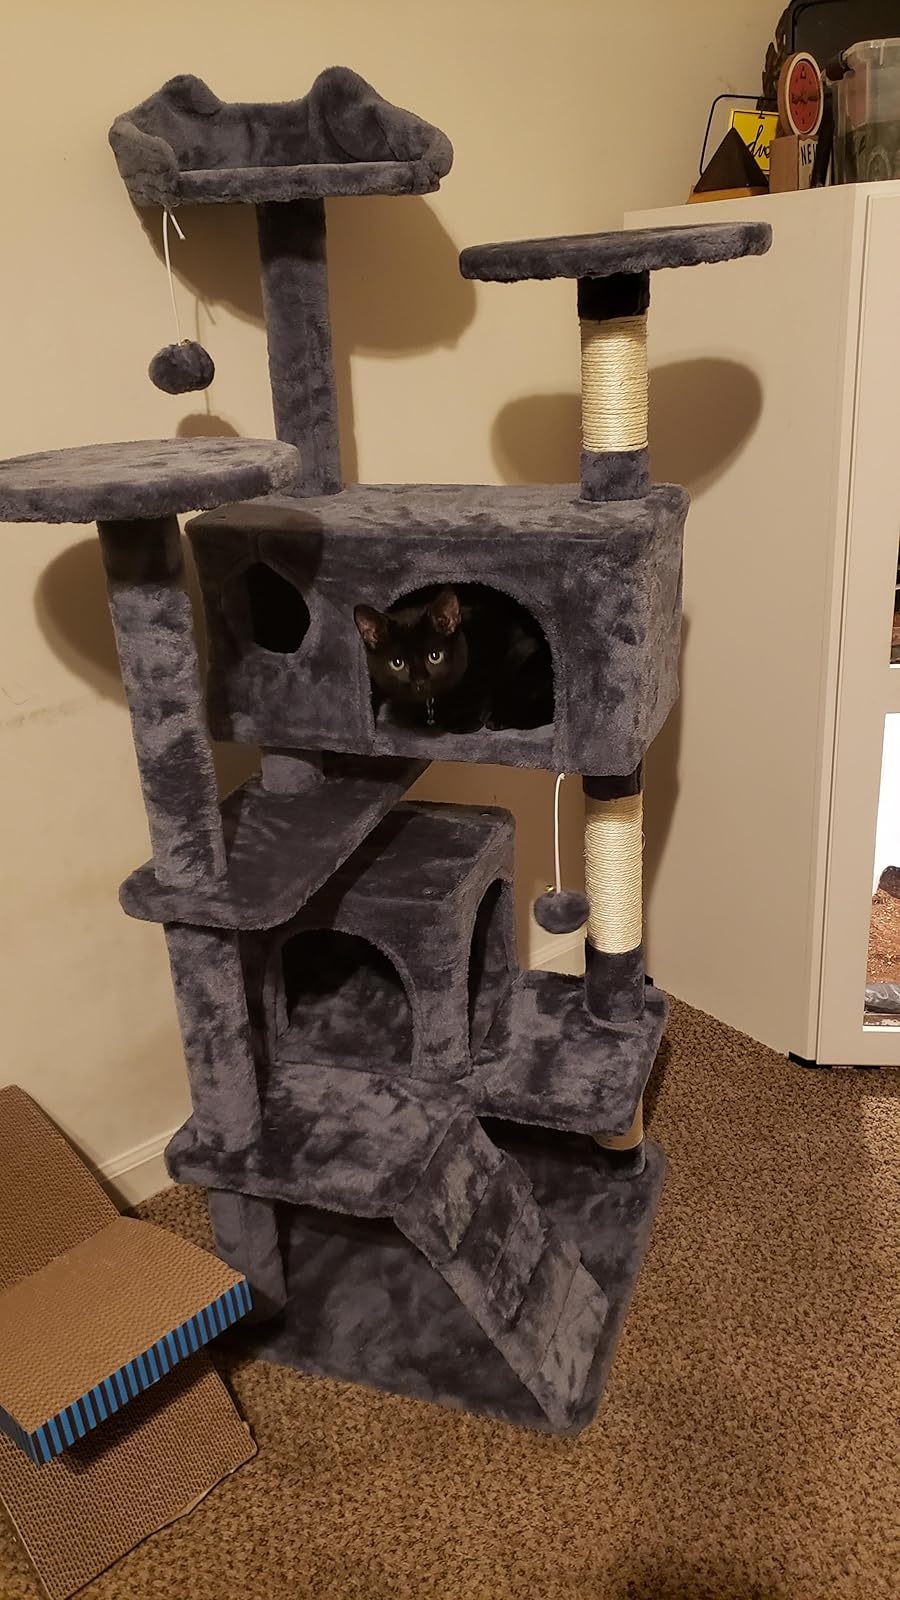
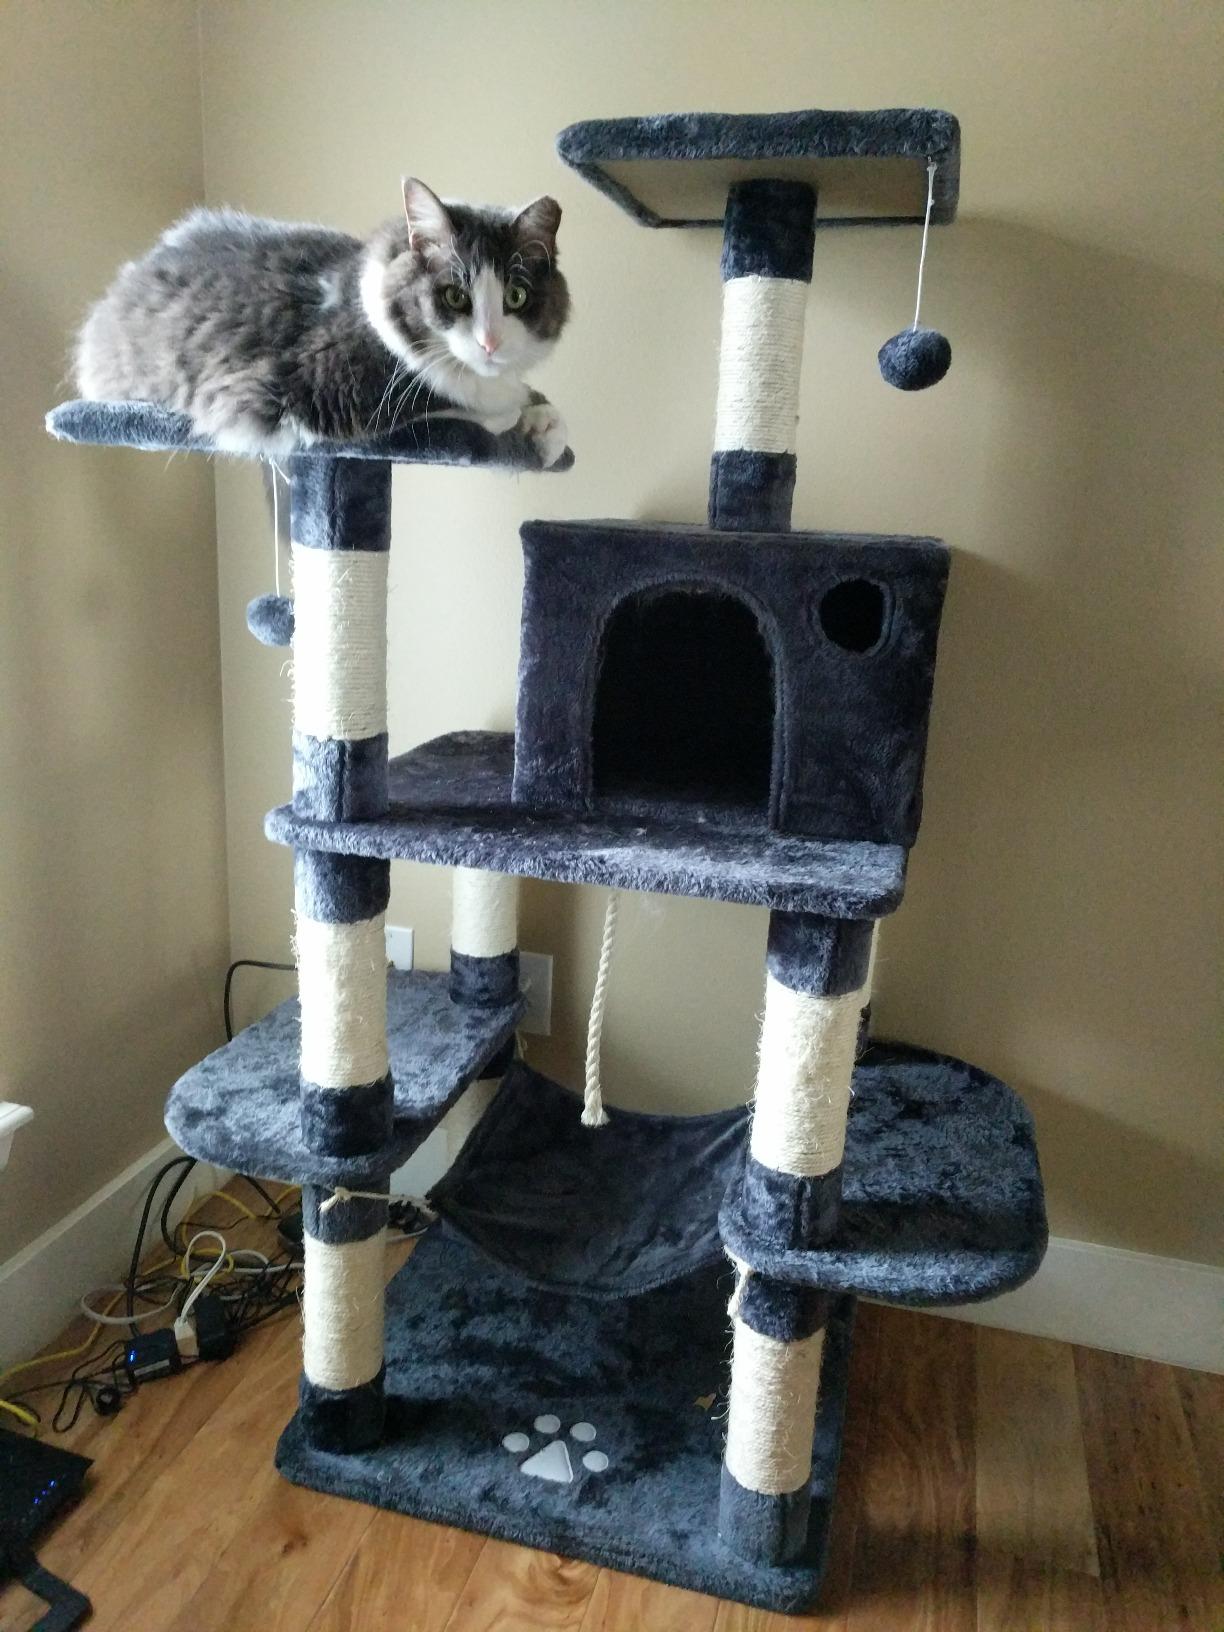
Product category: items_cat tree
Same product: no